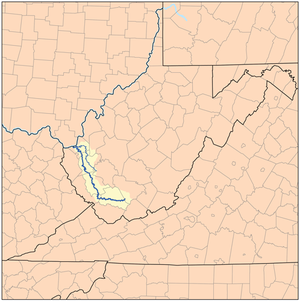
La Guyandotte est une rivière des États-Unis longue de 267 kilomètres, affluent de la rivière Ohio, donc un sous-affluent du Mississippi.